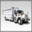
Label: truck